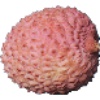
Label: Lychee 1